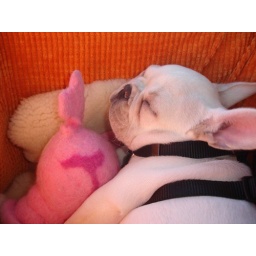
Snuggly in the car seat